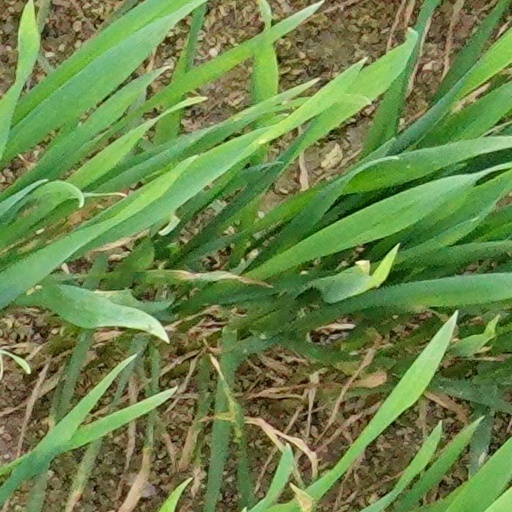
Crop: wheat